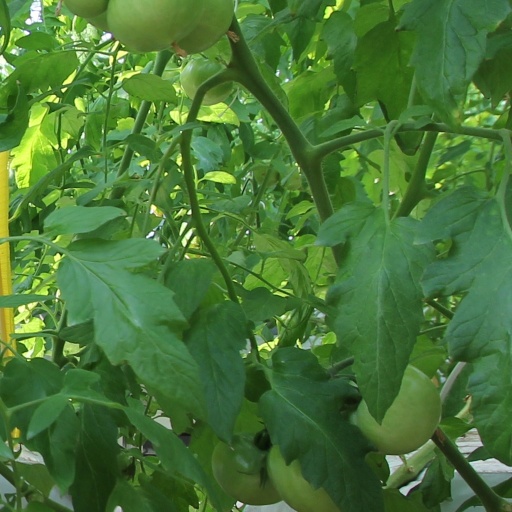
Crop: tomato